Miscellany

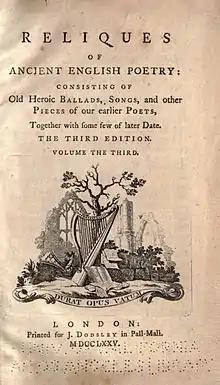
The title page and distinctive ornament of Percy's "Reliques".

Although poetry maintained cultural pre-eminence for most of the 18th century, it was at the same time retreating before the advance of prose, and particularly the rise of the novel, as the new dominant form of literary expression in the West. The decline of poetry as the most widely printed format is also partly technological. Lee Erickson argues: